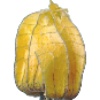
Label: physalis_with_husk